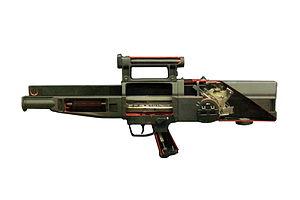
L'HK G11 est un fusil d'assaut de l'Allemagne de l'Ouest présentant des caractéristiques nouvelles pour l'époque. Il ne dépassa cependant pas le stade expérimental malgré des qualités certaines.